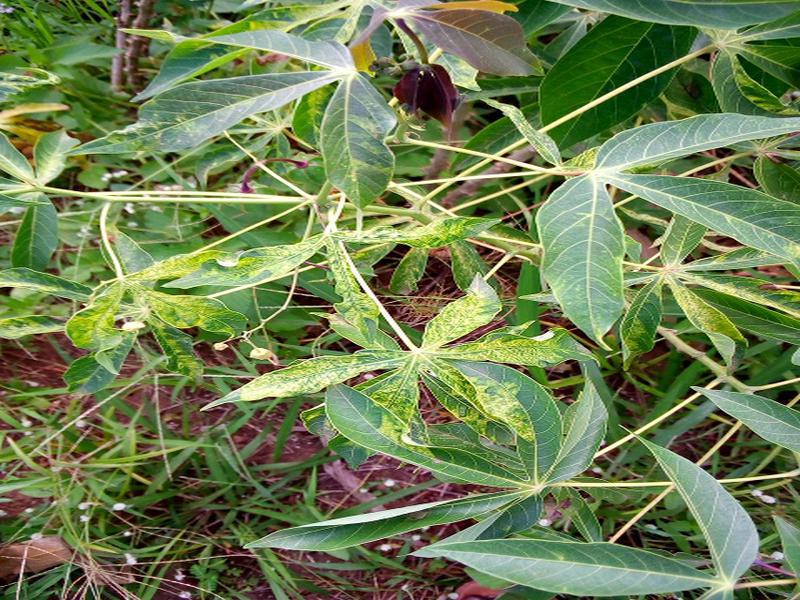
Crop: cassava
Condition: mosaic_disease